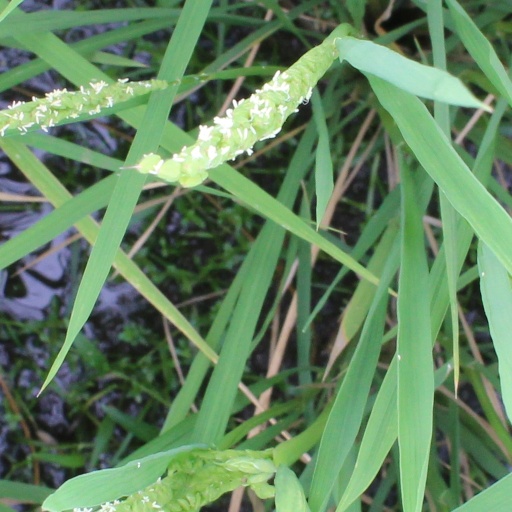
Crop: rice